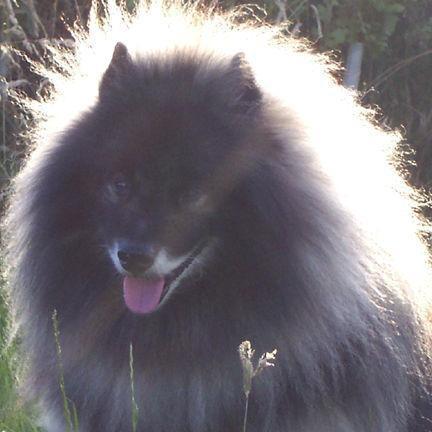
keeshond